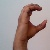
The image shows a hand gesture representing the letter 'C' in Indian Sign Language.